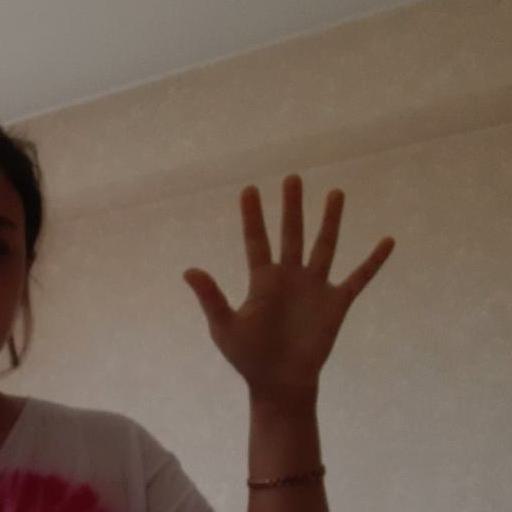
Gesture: palm